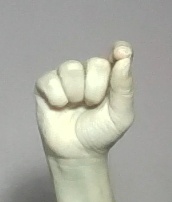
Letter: fa